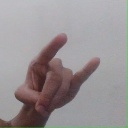
अक्षर: च